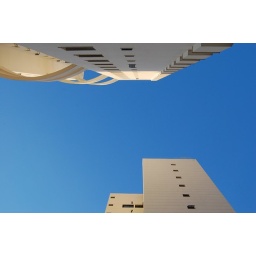
in the blue sky ll